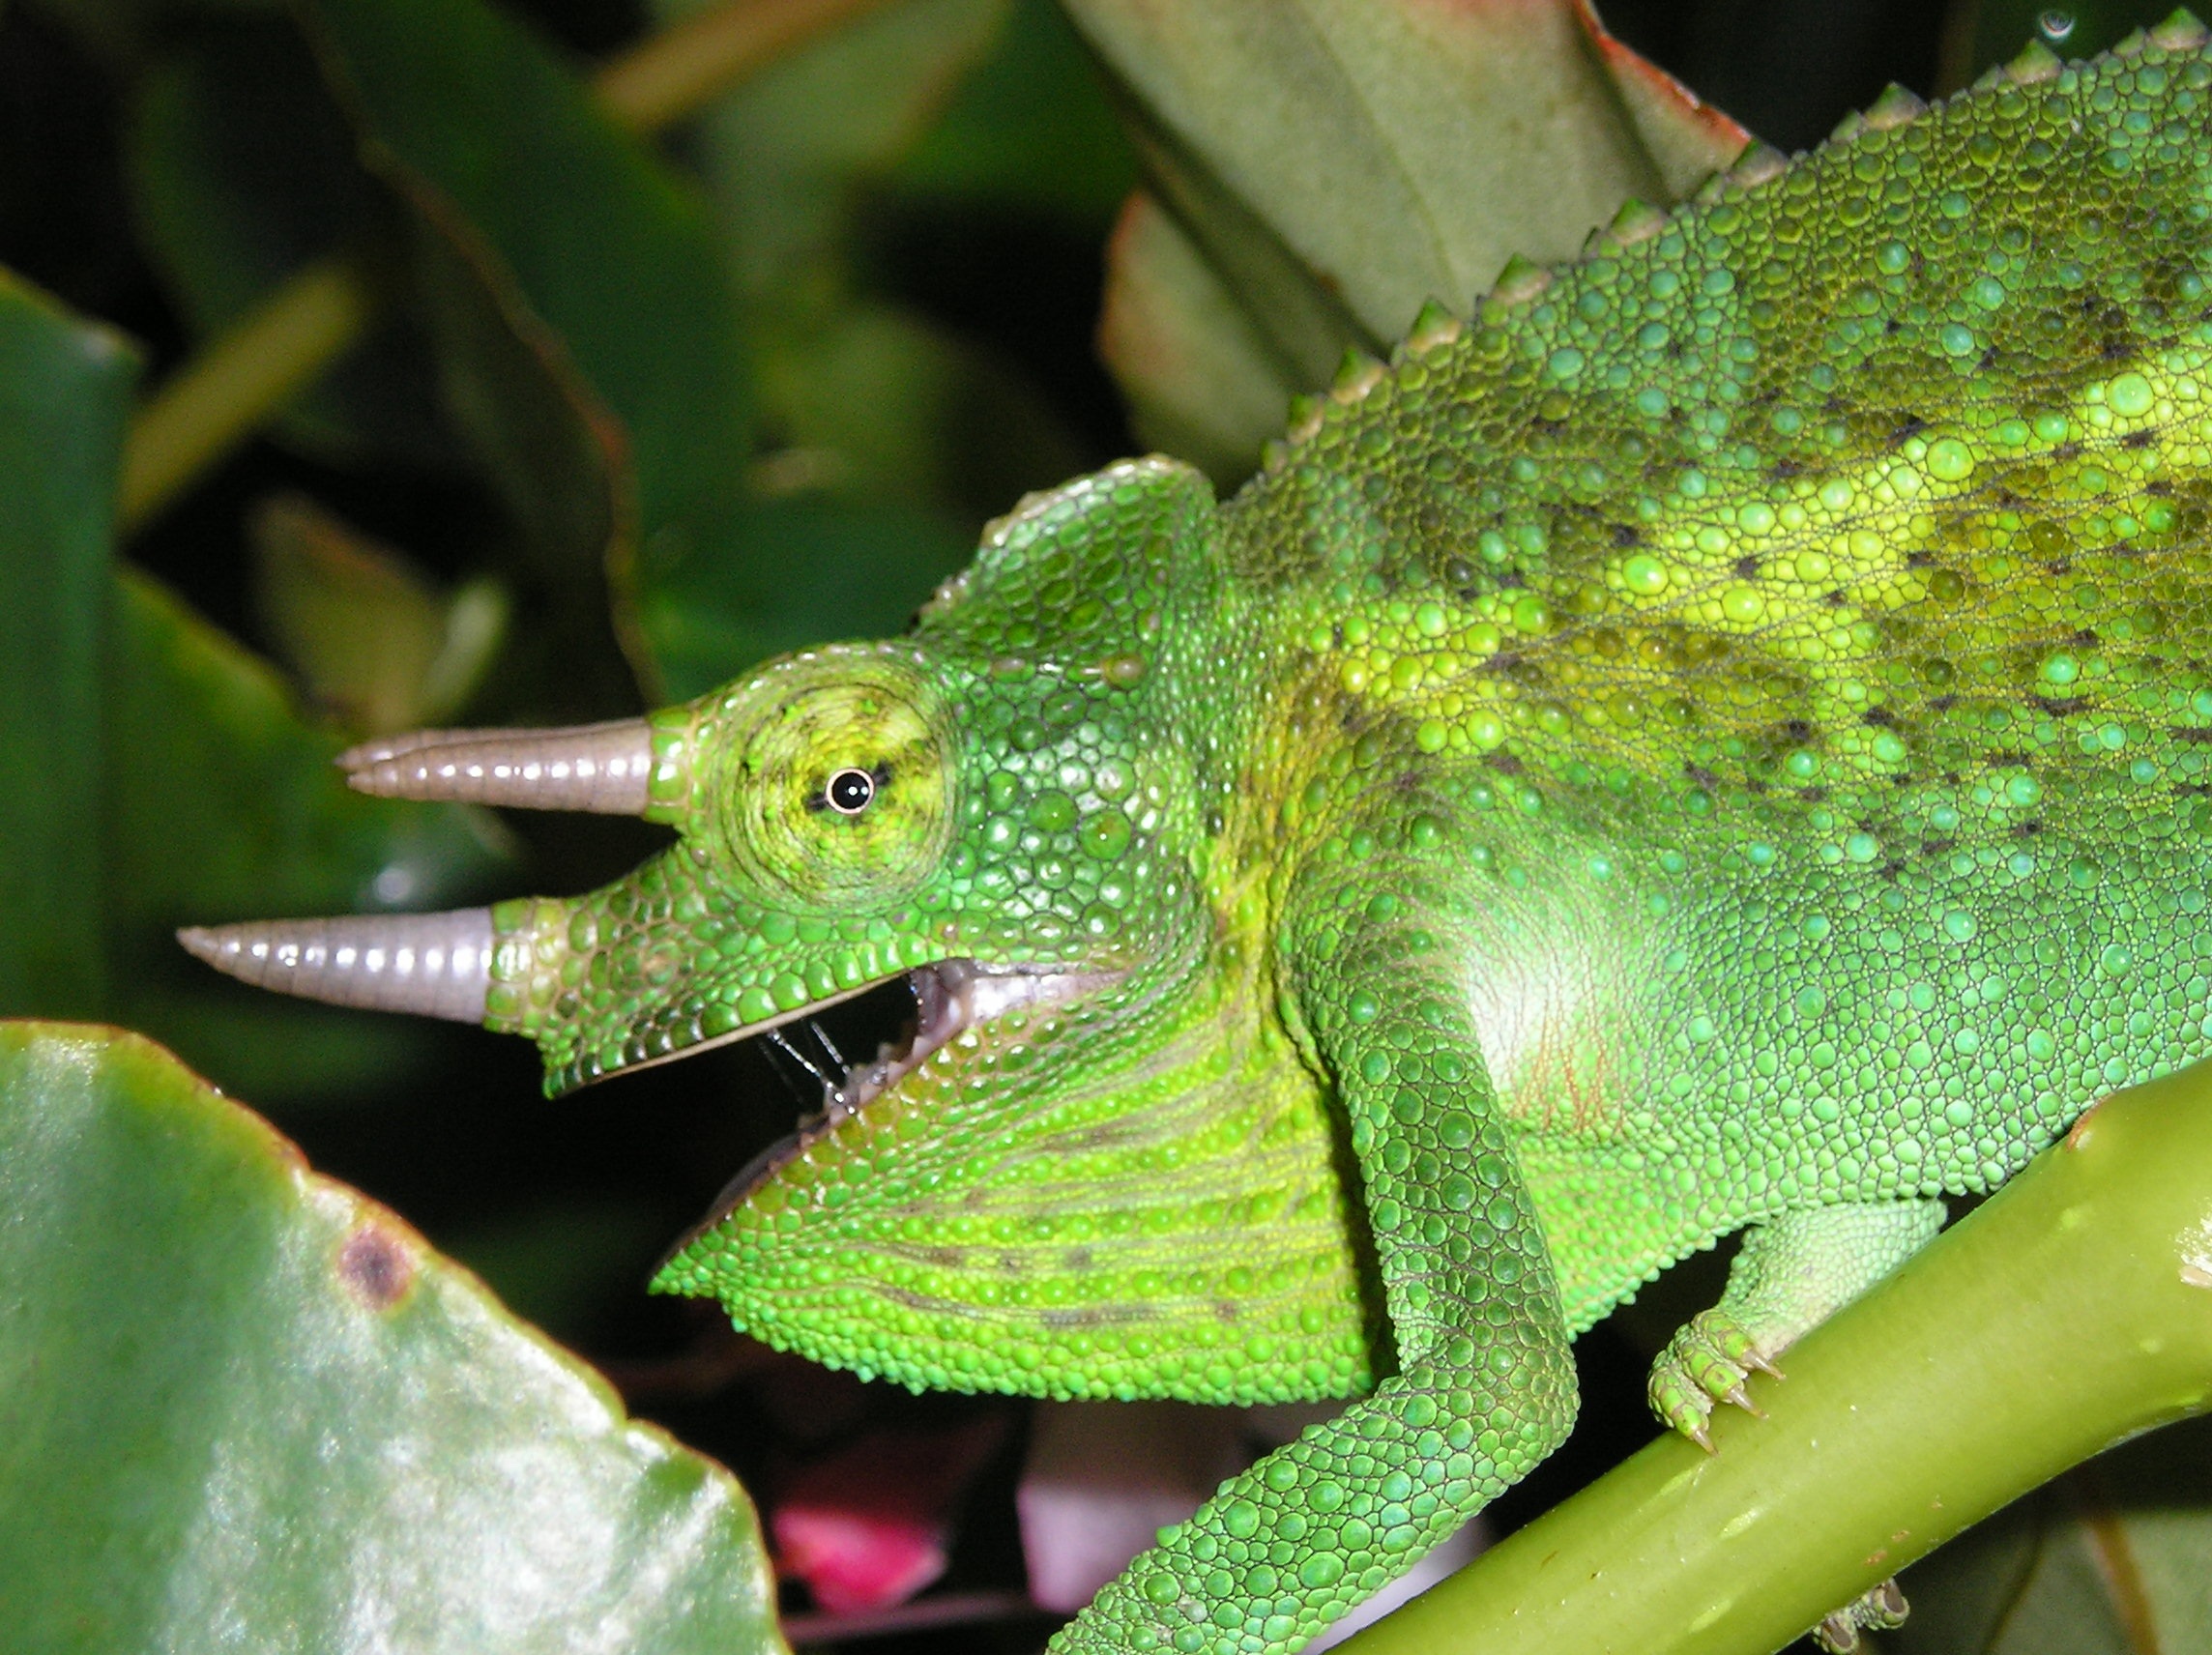
animal, wildlife, green, reptile, hawaii, fauna, lizard, green lizard, close up, chameleon, vertebrate, horns, macro photography, lacerta, dactyloidae, scaled reptile, lacertidae, african chameleon, american chameleon